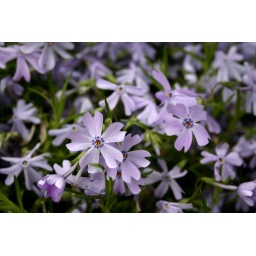
Creeping Phlox that cascades over a stone wall my husband built several years ago.